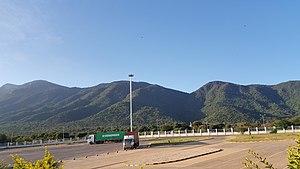
La frontière entre le Kenya et la Tanzanie est la frontière séparant le Kenya et la Tanzanie. Elle est longue de 769 km. Le Kilimandjaro est situé à proximité de celle-ci.